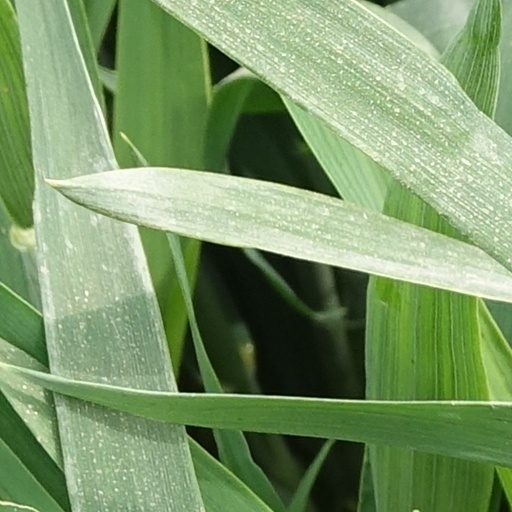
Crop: wheat